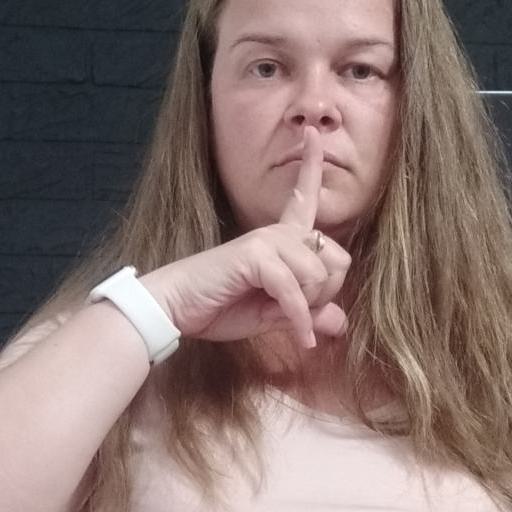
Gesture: mute